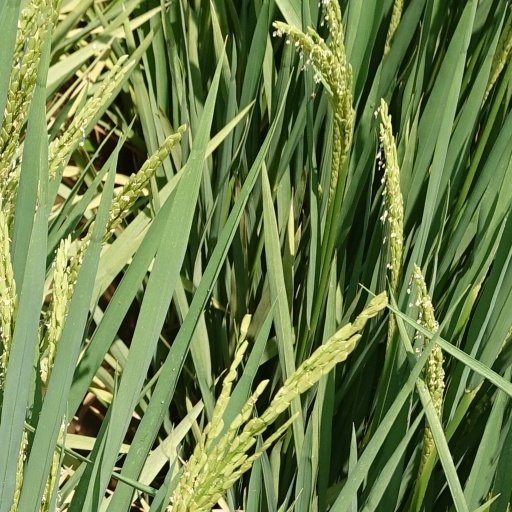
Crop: rice